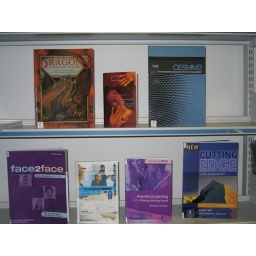
Move your mouse over each book cover and click on the link to search the library catalogue.